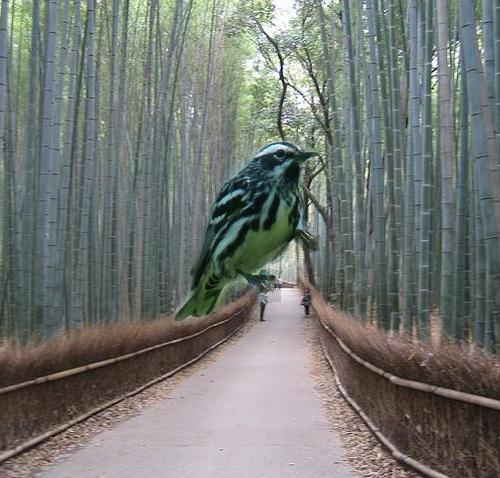
Bird species: Black_and_white_Warbler
Bird type: landbird
Background: land